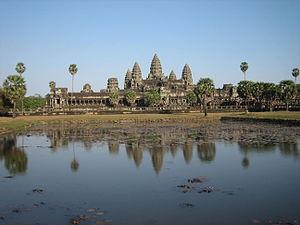
Une forte majorité de Cambodgiens sont adeptes du bouddhisme theravāda, par ailleurs religion d’État. Le terme figure d’ailleurs au second rang dans la devise du royaume du Cambodge actuel.